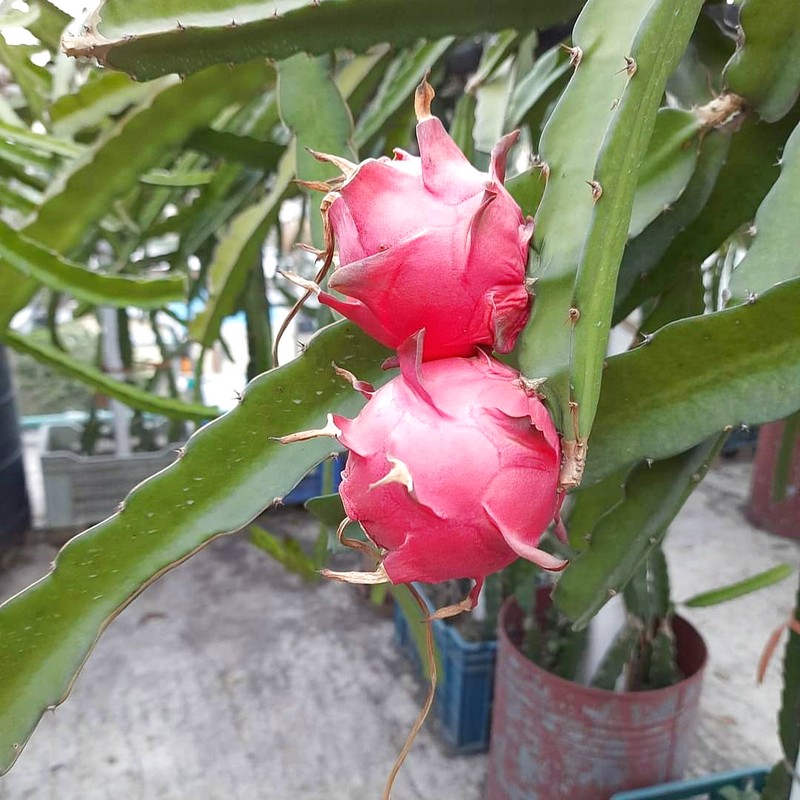
Label: Mature Dragon Fruit